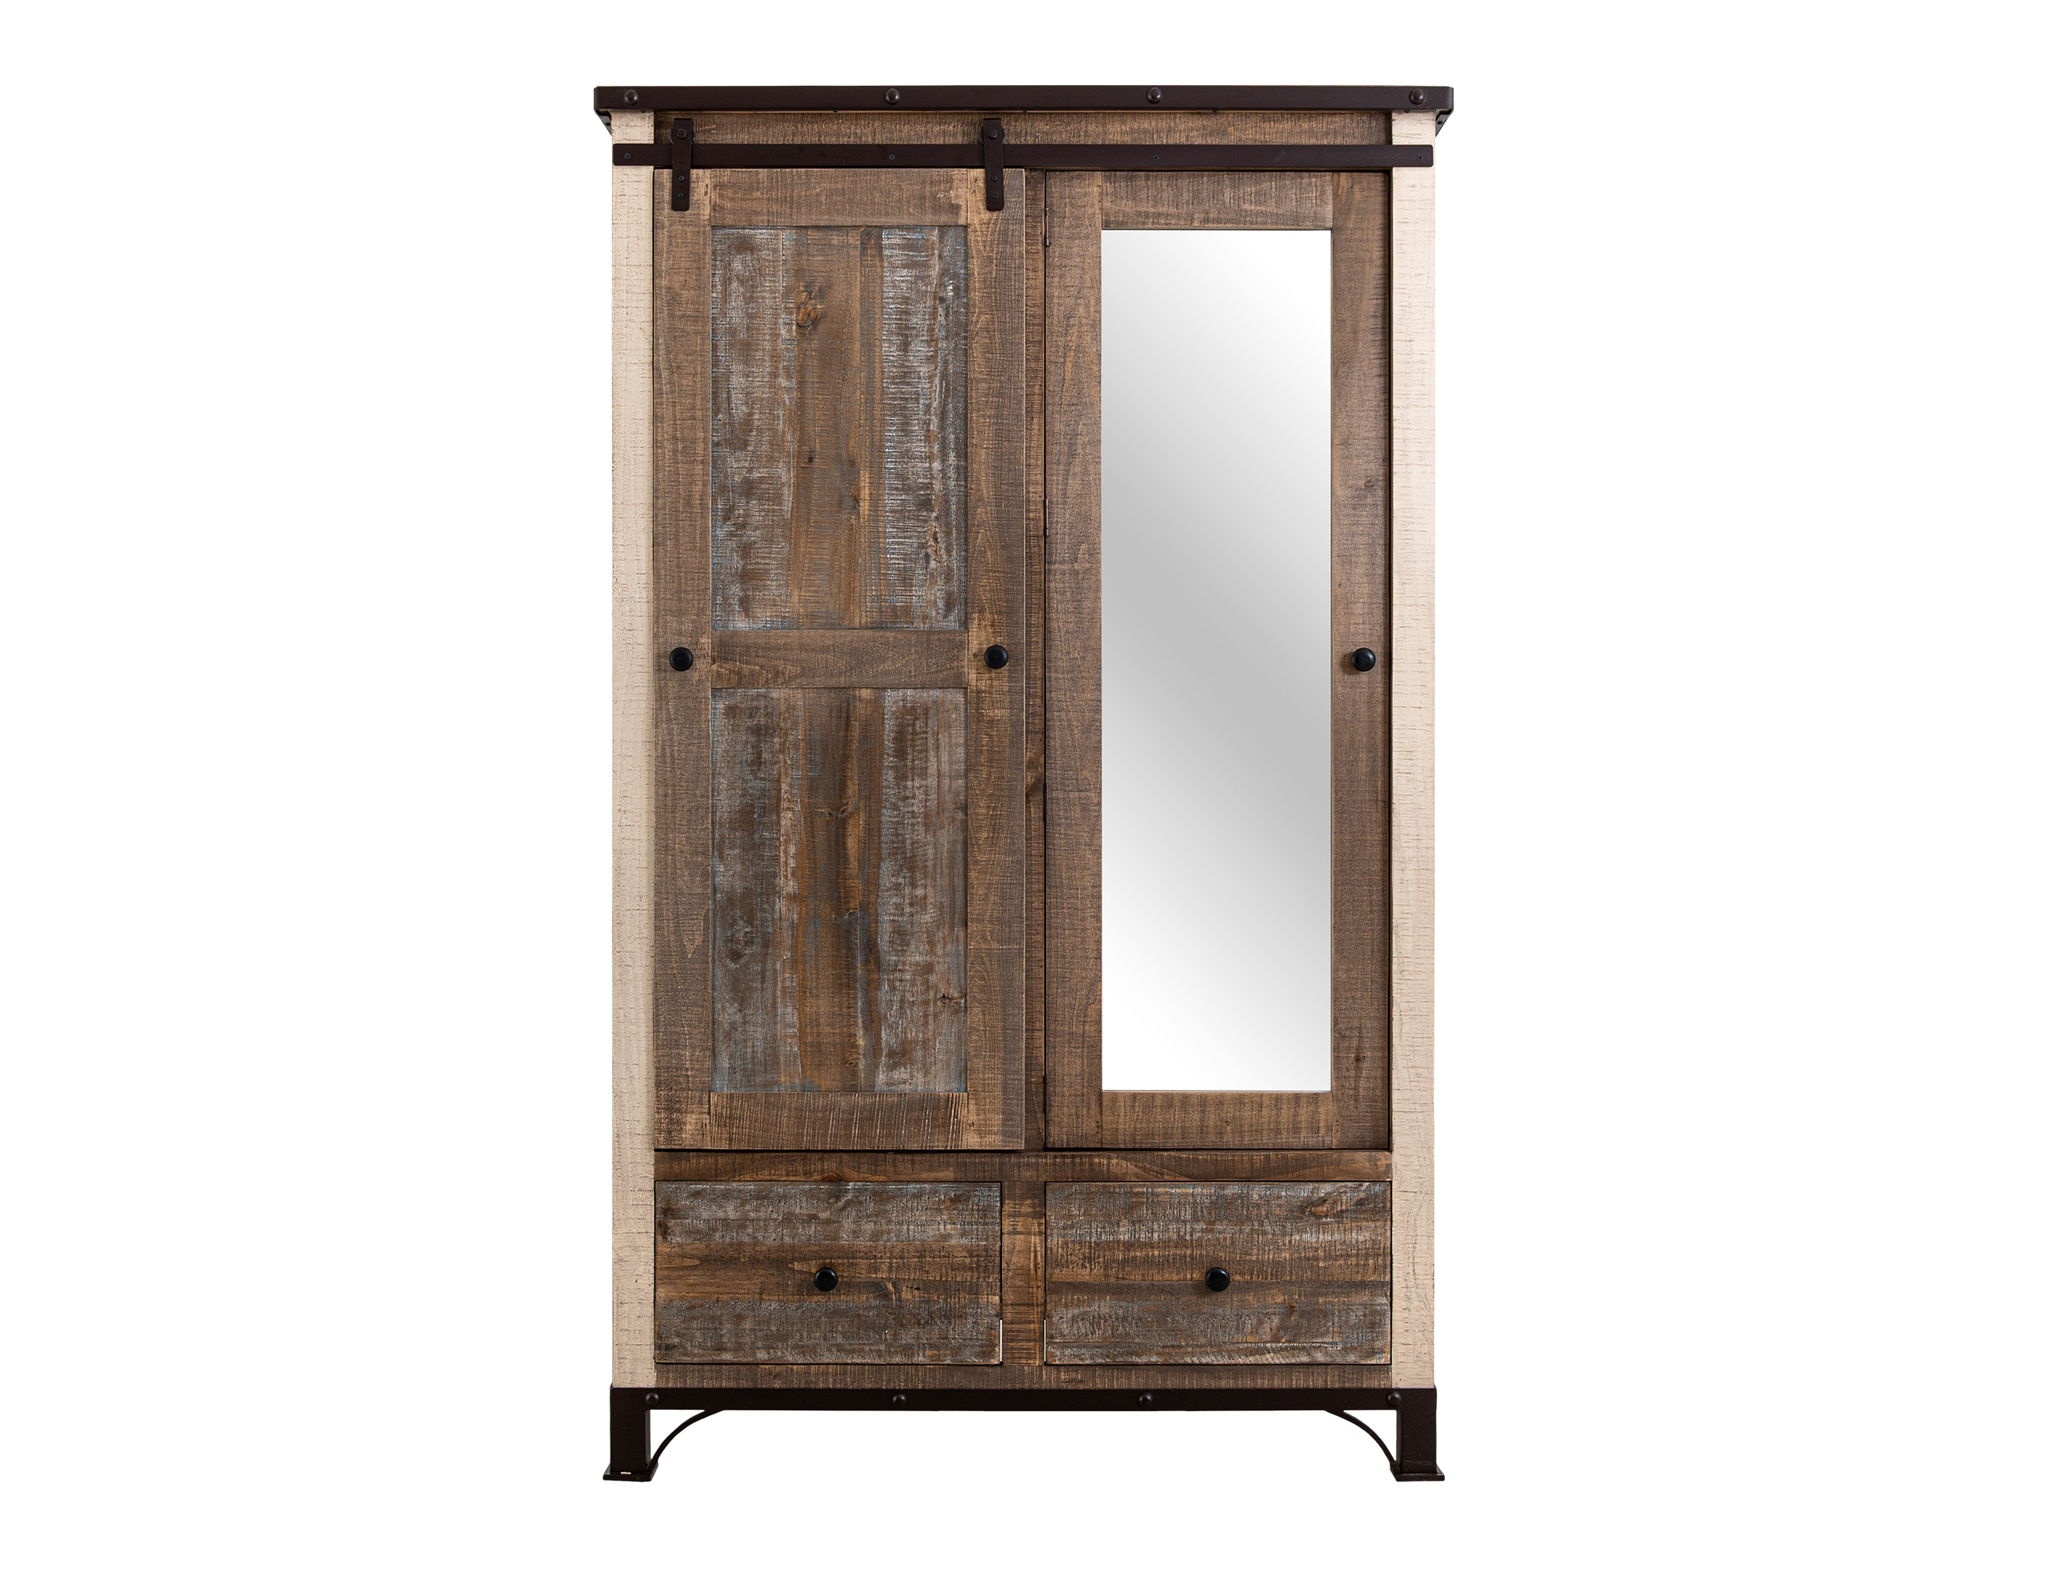
Antique - Armoire - Multicolor
2 Drawer, 1 Sliding Door, 1 Mirror Door Armoire. The Antique collection is meticulously crafted from solid pine wood, featuring a captivating hand-distressed look in a multicolor finish. This collection serves as the perfect rustic addition to your home. Product Features Crafted of solid pine wood. A multi-step, soft, multi-colored finish on hand-distressed wood. Mortise and tenon construction offers stability and durability. English dovetail on 100% solid wood drawer fronts. Hafele full-extension steel glides. Sliding barn-style door offer convenience and rustic appeal. Features large mirror on door, open to reveal hanging rod. Includes two metal hooks for hanging clothes on outside side panel Hand-wrought metal bases, pulls and band on top trim. Antique - Armoire - Multicolor 47.25"W x 22.75"D x 77.5"H - 216.0 lb
Brand: IFD Group
Category: Furniture > Cabinets & Storage > Armoires & Wardrobes > Mirrored Armoires